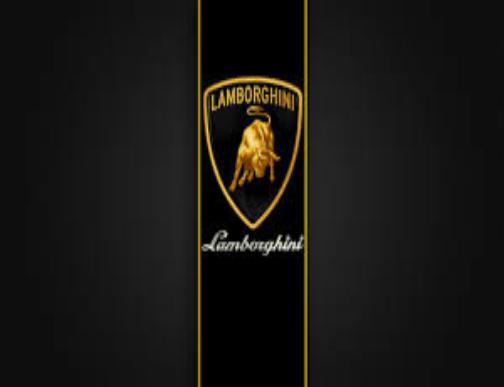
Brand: Lamborghini
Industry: Transportation